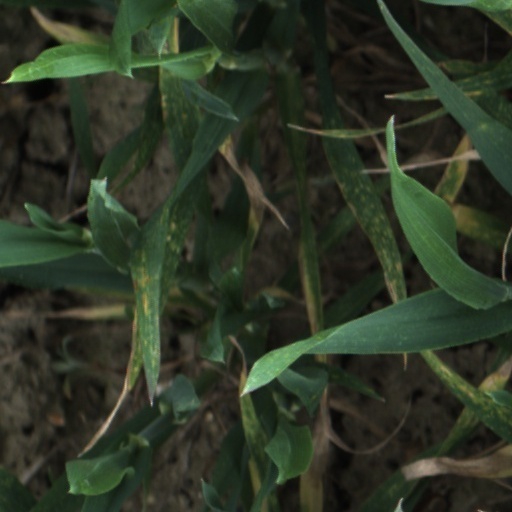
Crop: wheat